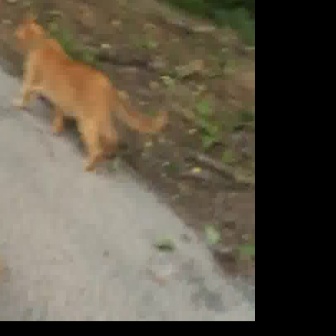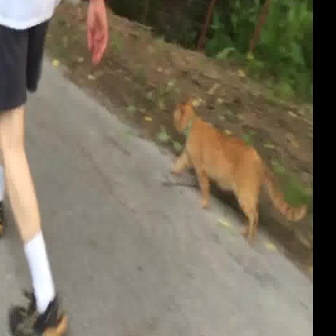
  Please identify the target specified by the bounding box [9,12,169,171] in the first image and locate it in the second image. Return the coordinates in [x_min,y_min,x_max,y_max] format.
Answer: [168,101,306,239]